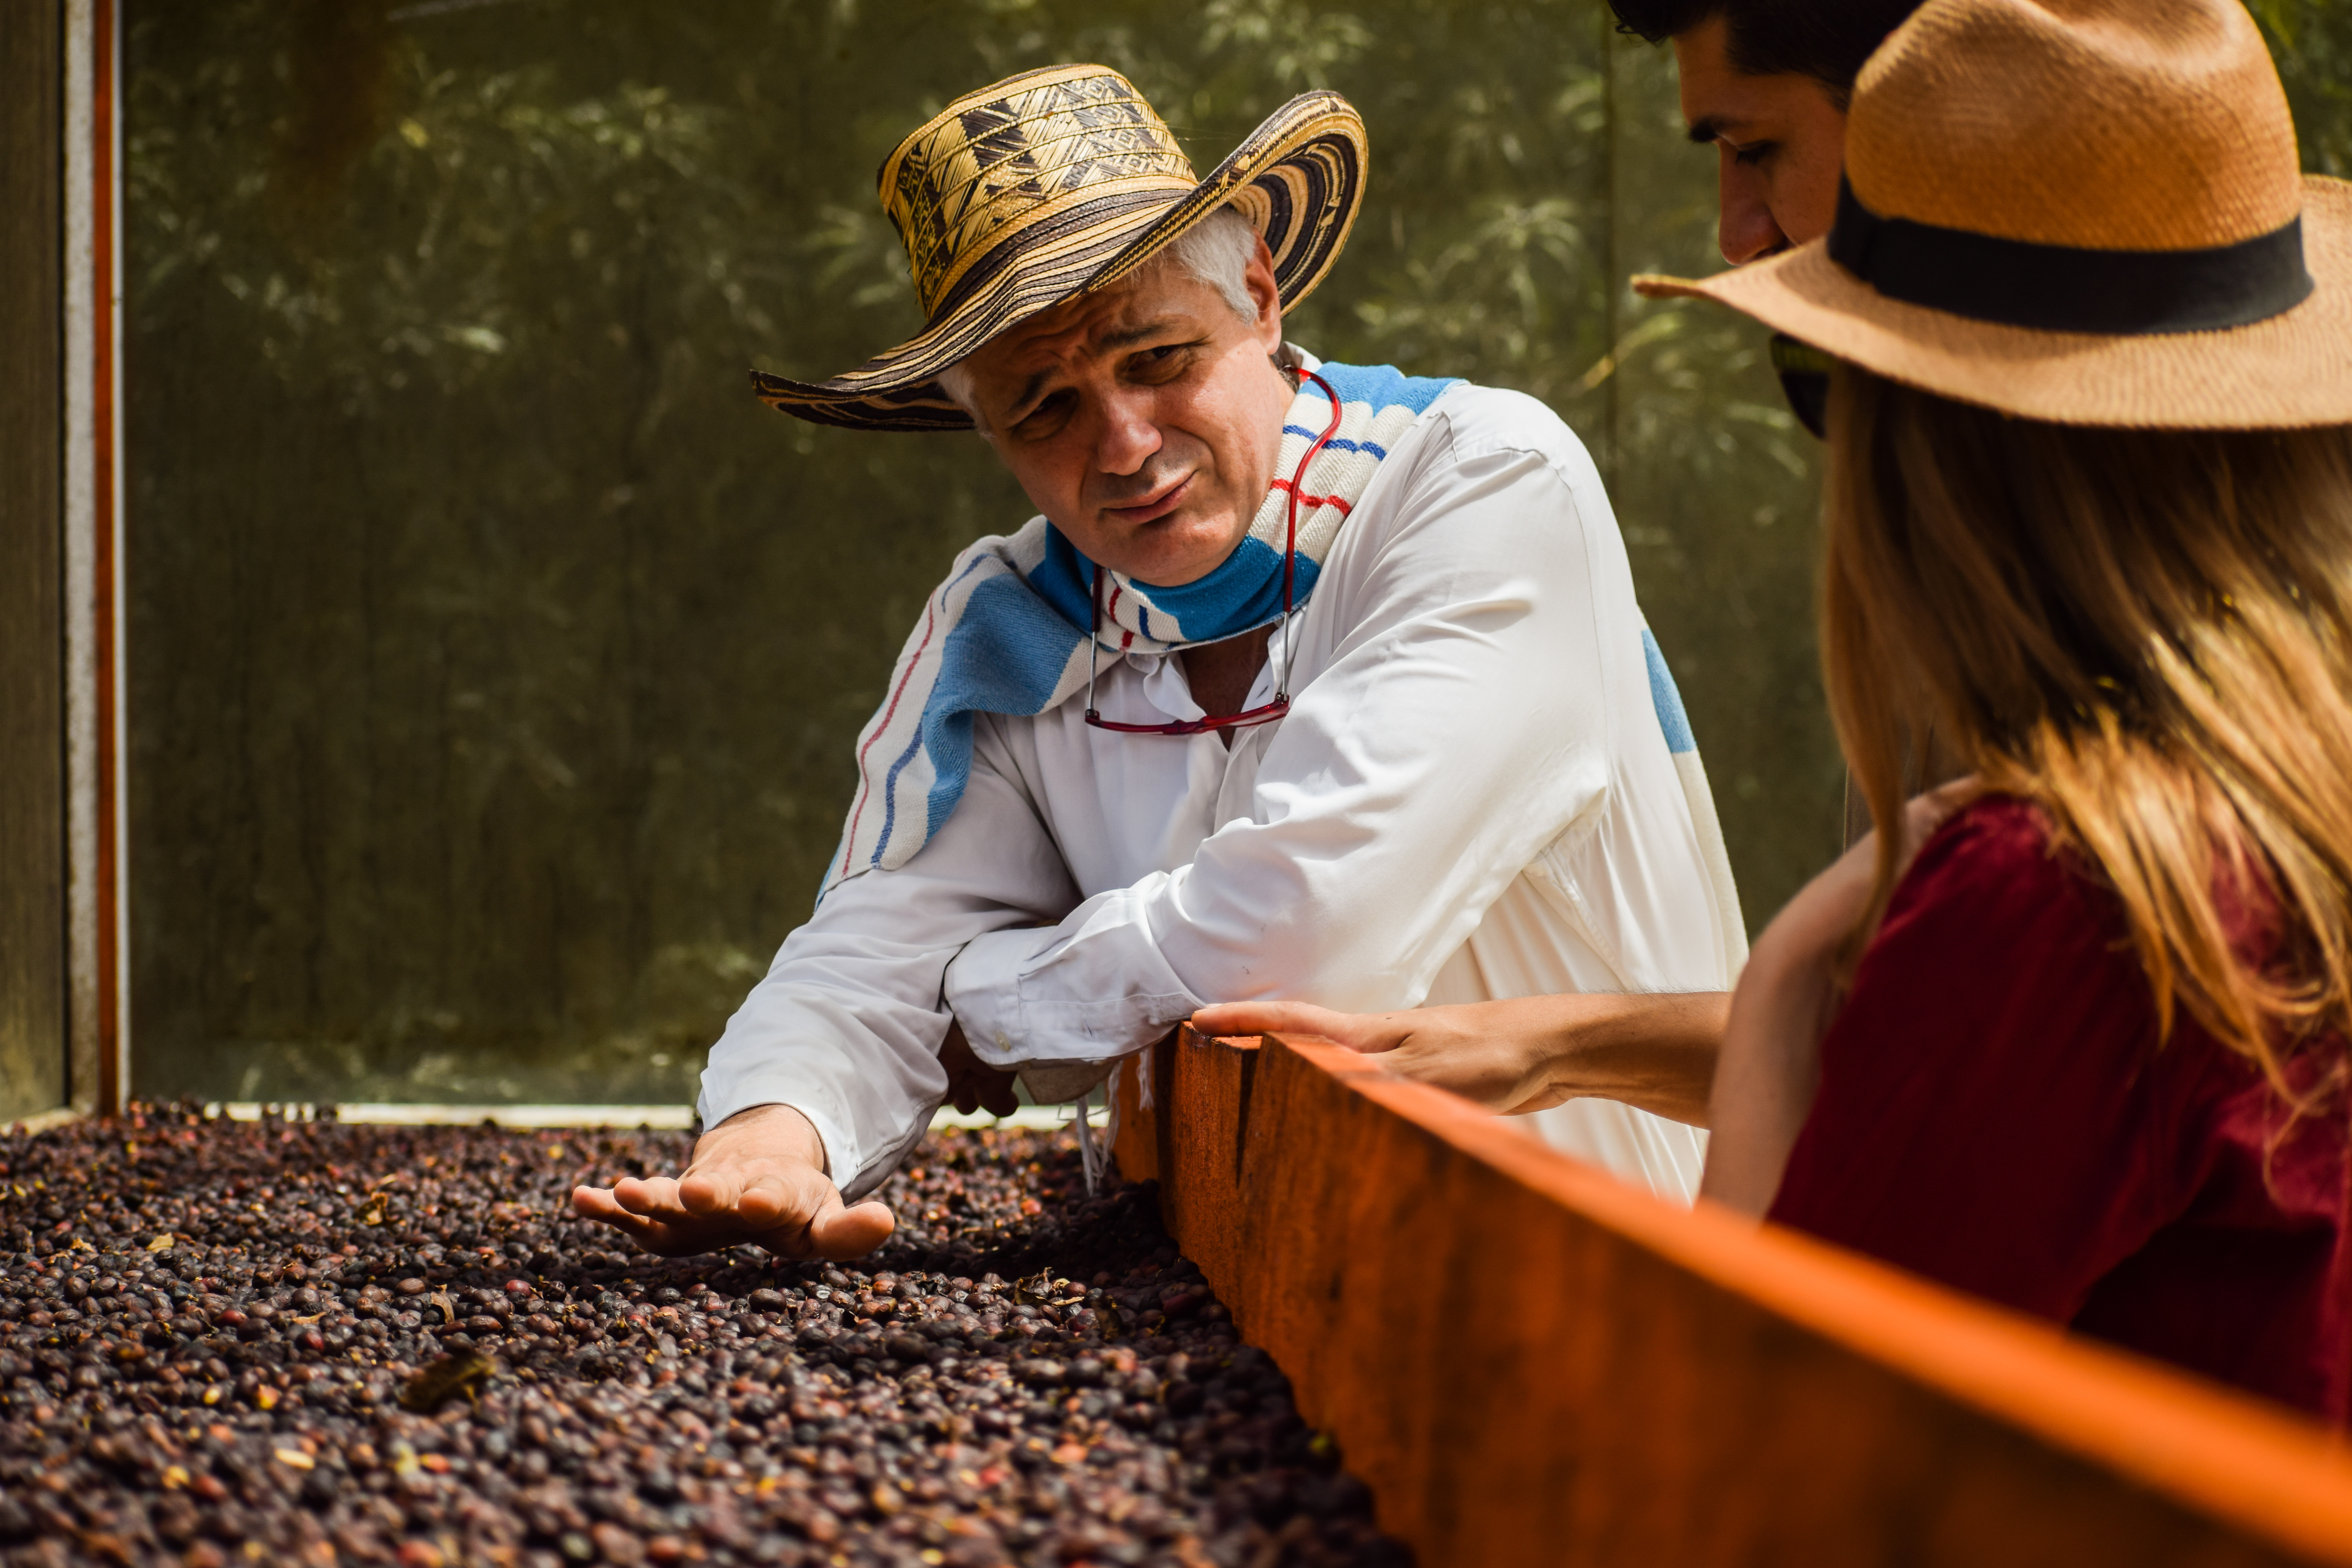
coffee, beans, headgear, soil, fun, adaptation, hat, leisure, wood, landscape, plant, child, cowboy hat, vacation, fashion accessory